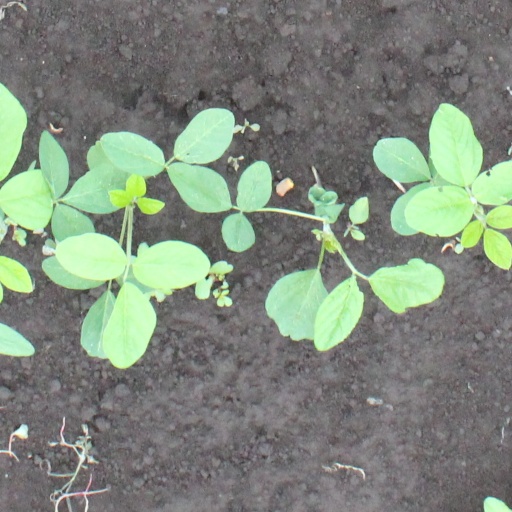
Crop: soybean